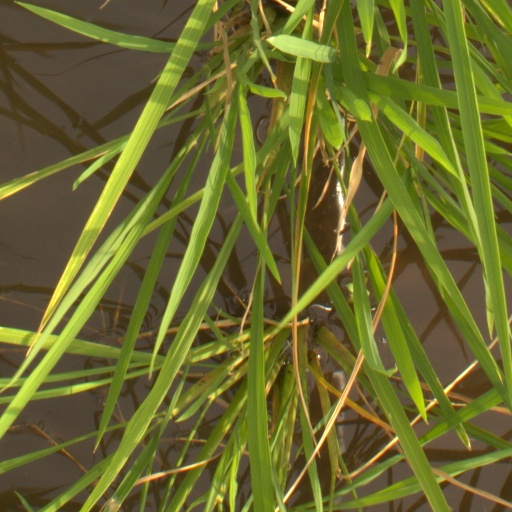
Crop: rice